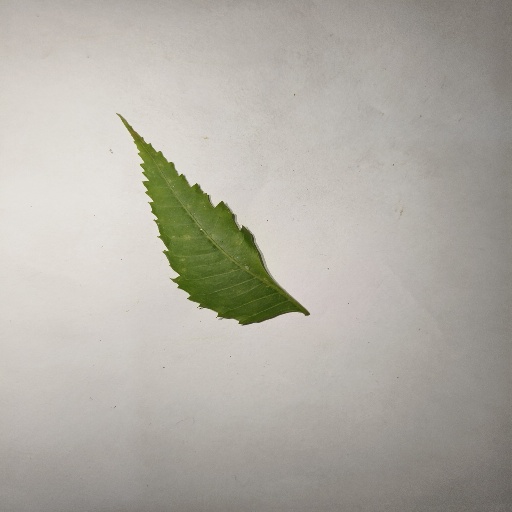
Species: Neem
Leaf condition: Healthy Leaf